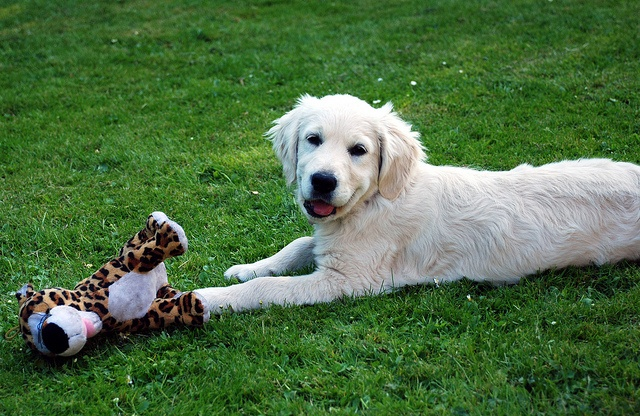
A young dog and his stuffed animal on the grass.
A dog playing with a stuffed animal on a lawn.
A dog looking playful while holding onto a tiger teddy bear.
A happy dog plays with his stuffed leopard outside.
A white dog laying in the grass playing with a stuffed animal.